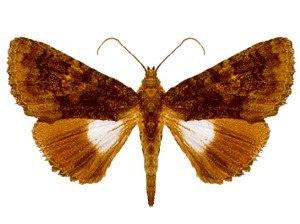
Le Clair-obscur est un insecte lépidoptère de la famille des Noctuidae.